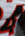
Number: 4